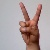
The image shows a hand gesture representing the letter 'V' in Indian Sign Language.